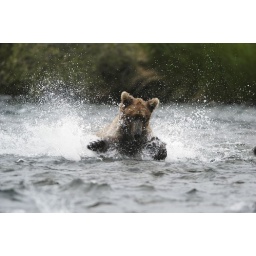
Brown bear chasing salmon in river06